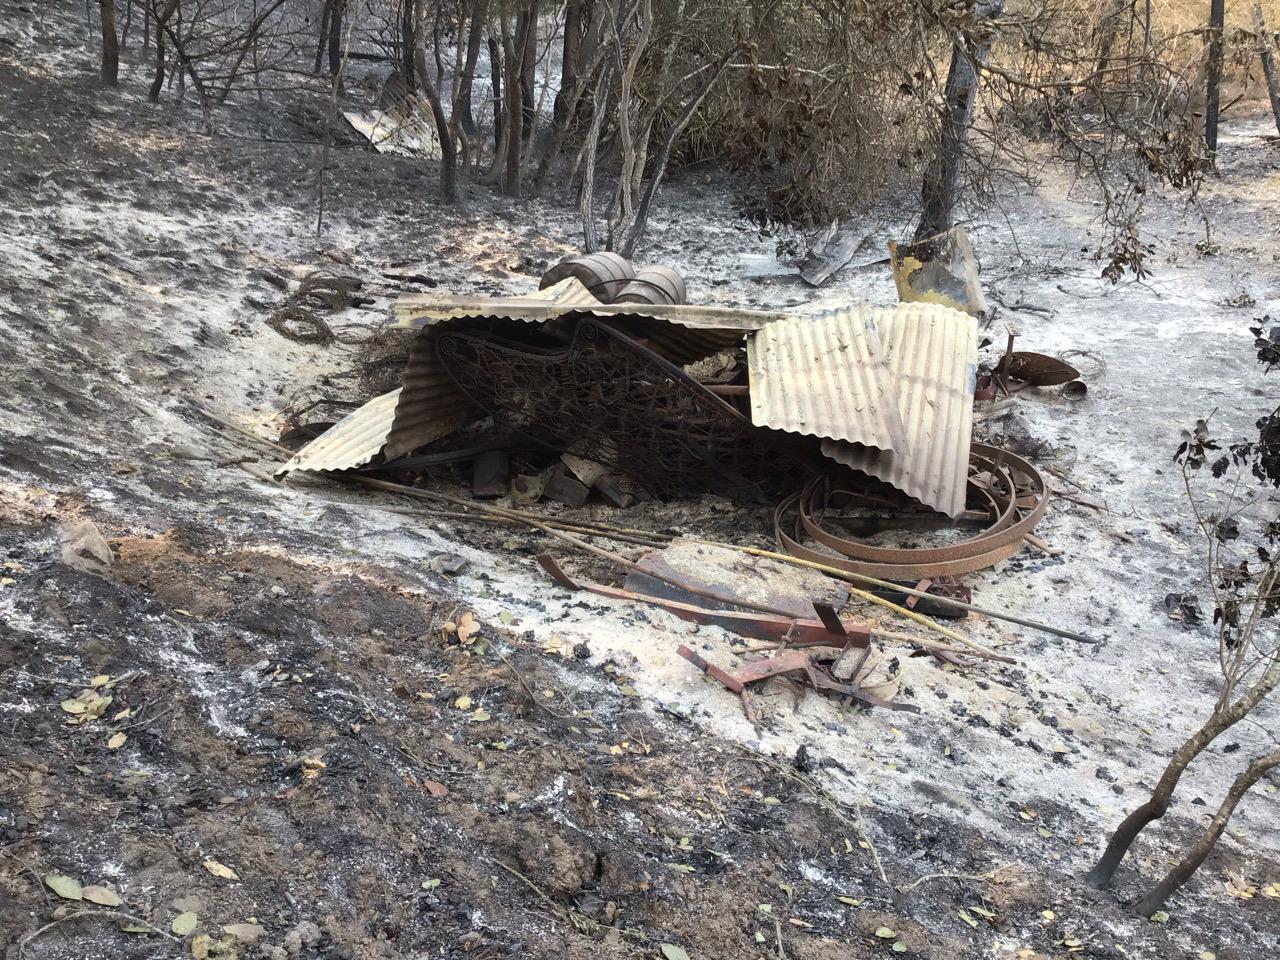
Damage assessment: destroyed